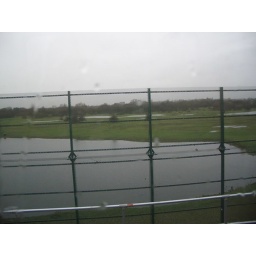
Spotted from the tube train window in the outer reaches of East, London.